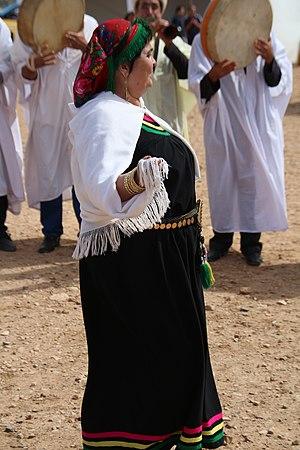
danseuse folklorique Auressienne ce genre de danse est en voie de disparition العربية: صورة لفنانة تمتهن حرفة الرقص الفلكلوري الأوراسي وهي مهنة أيلة للزوال لقلة النساء اللواتي يمتهن هذا النوع من الفن This is an image of ""African people at work"" from Algeria"
L'Aurès est une région en partie montagneuse située dans le Nord-Est de l'Algérie, caractérisée à la fois par sa riche histoire, son relief en partie montagneux et par son peuplement traditionnel, le groupe berbère des Chaouis.